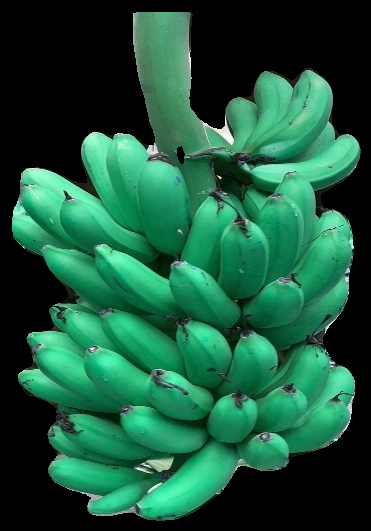
Variety: rasbale
Grade: grade1